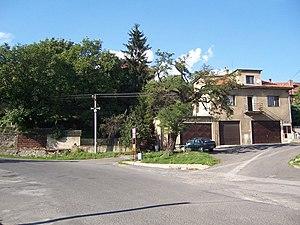
Vodochody est une commune du district de Prague-Est, dans la région de Bohême-Centrale, en République tchèque. Sa population s'élevait à 691 habitants en 2020.